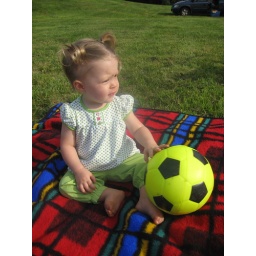
Just moments before another little girl walked up and beaned me in the face with the soccer ball.